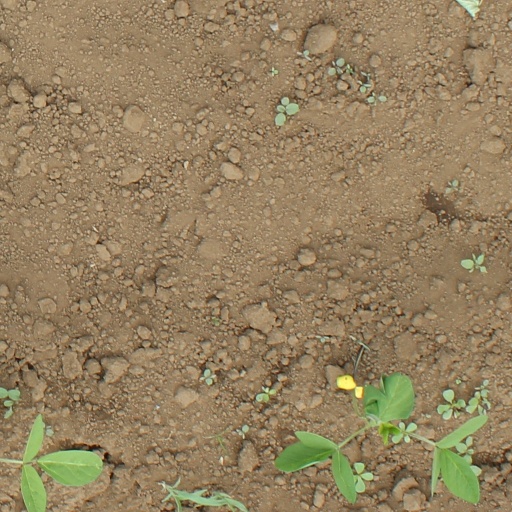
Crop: soybean